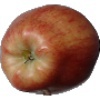
Label: Apple Red 1